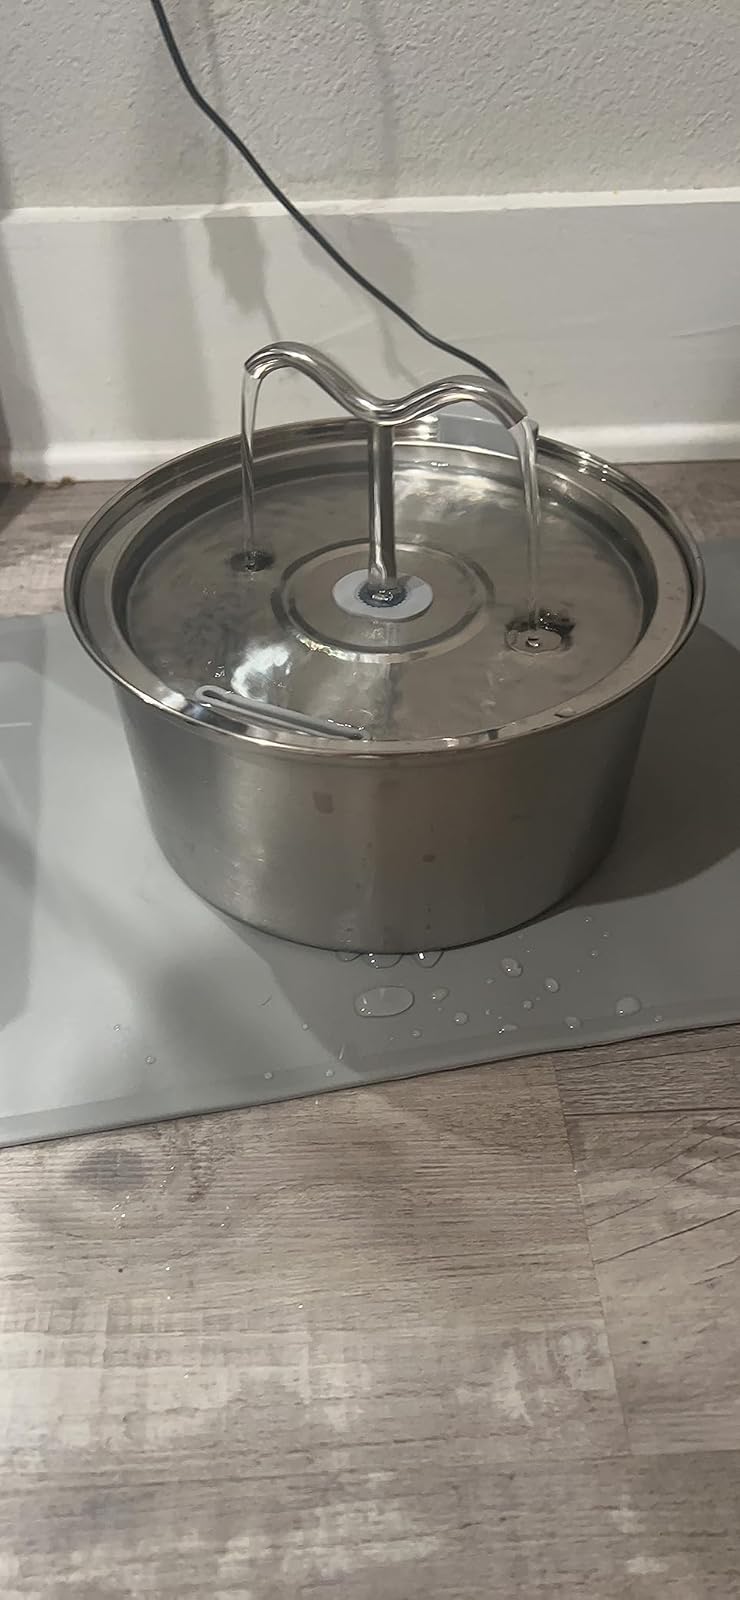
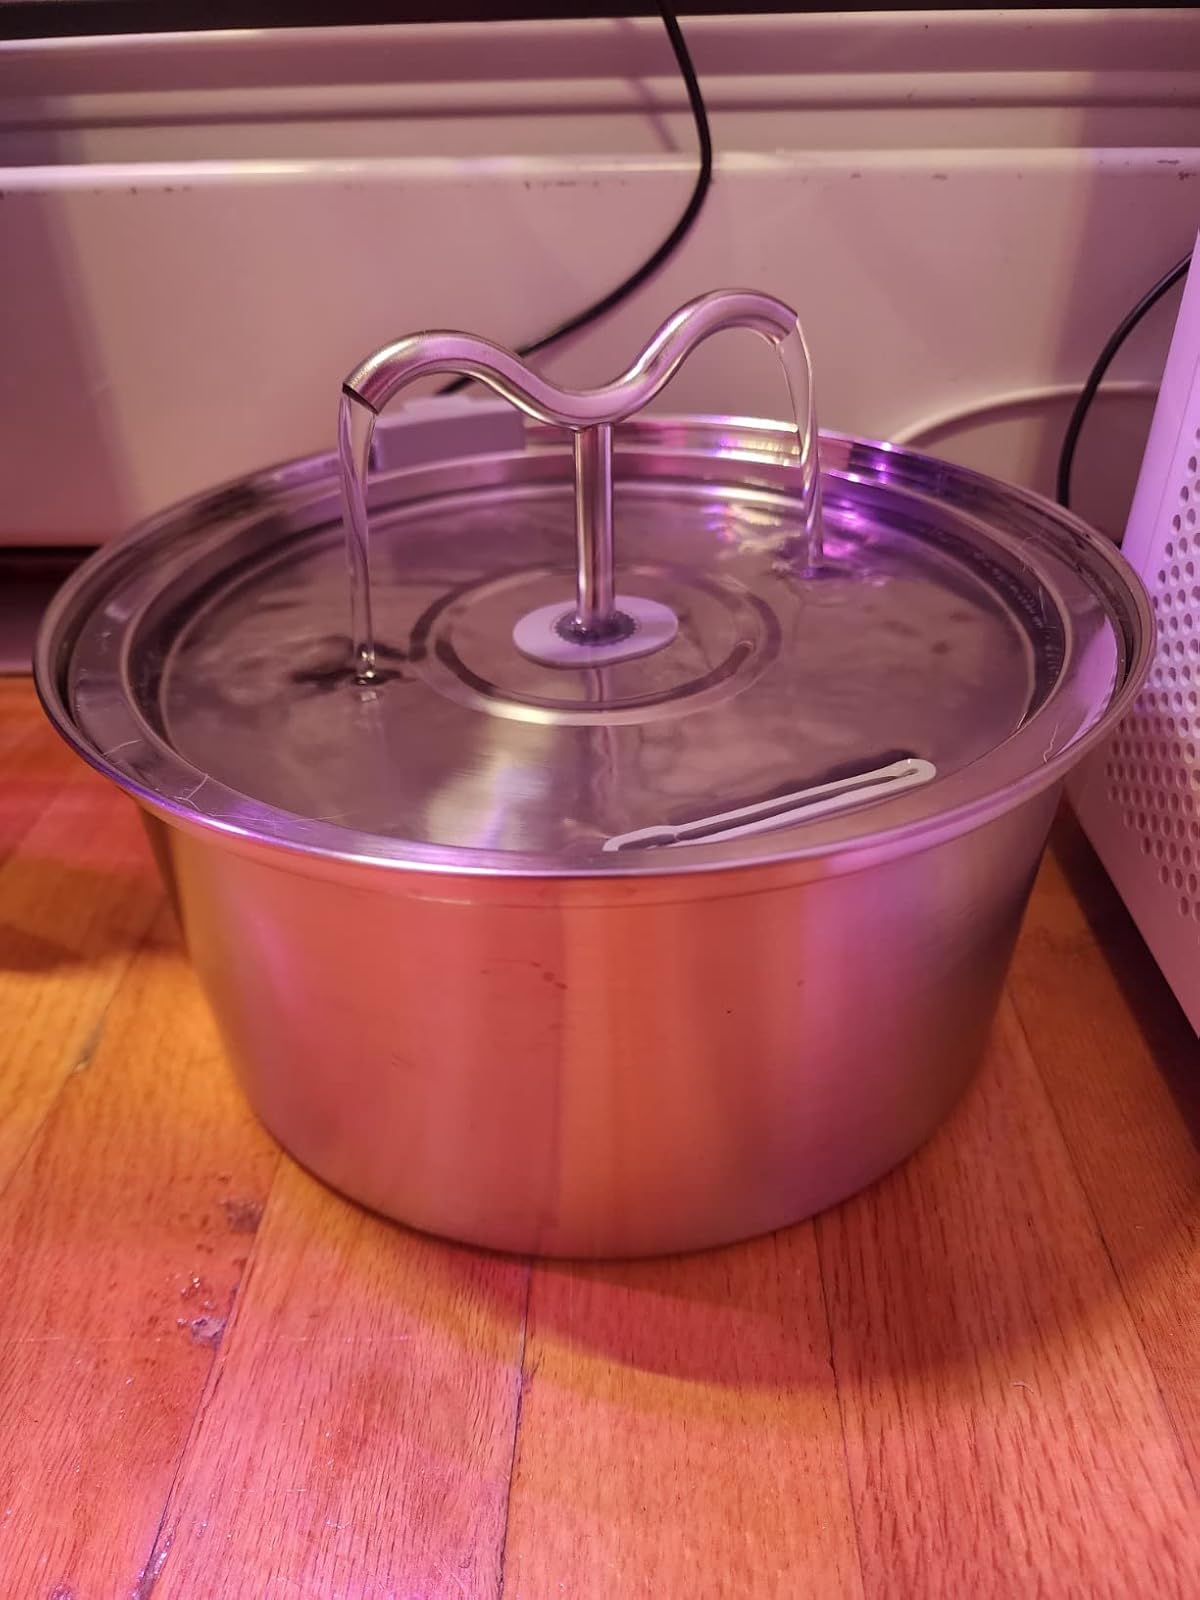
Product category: items_bowl
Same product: yes